Ulysses (novel)

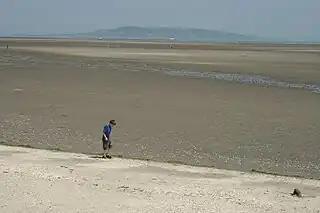
Sandymount Strand looking across Dublin Bay to Howth Head

Stephen walks along Sandymount Strand for some time, mulling various philosophical concepts, his family, his life as a student in Paris, and his mother's death. As he reminisces he lies down among some rocks, watches a couple whose dog urinates behind a rock, scribbles some ideas for poetry and picks his nose. This chapter is characterised by a stream of consciousness narrative style that changes focus wildly. Stephen's education is reflected in the many obscure references and foreign phrases employed in this episode, which have earned it a reputation for being one of the book's most difficult chapters.